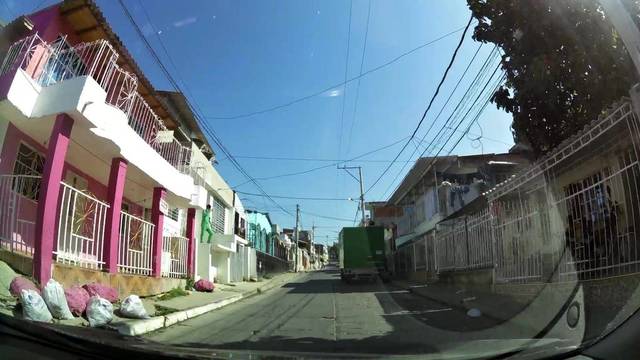
Region: Colombia
Coordinates: 10.394, -75.51